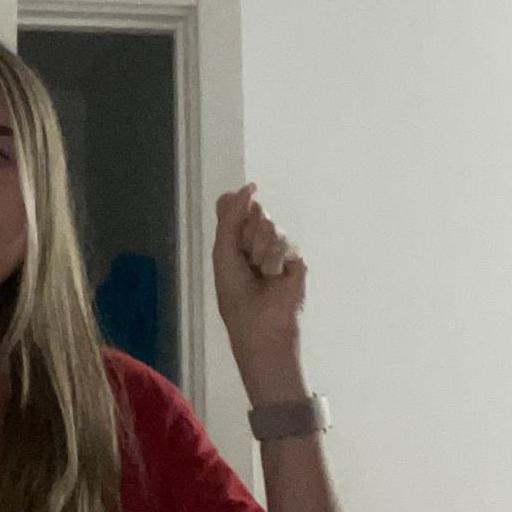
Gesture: fist